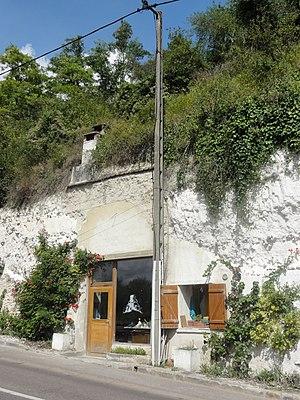
Boves, rue de Gasny.